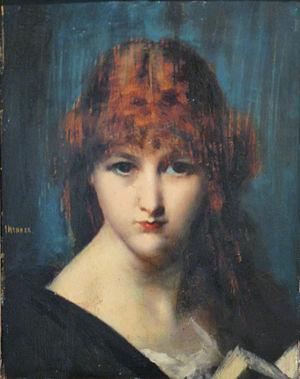
Jean-Jacques Henner, Portrait de femme, huile sur bois, Musée des beaux-arts de Mulhouse
Le musée des Beaux-Arts de Mulhouse est un musée d'art français situé à Mulhouse, dans un hôtel particulier du XVIIIᵉ siècle, également connu sous le nom de « villa Steinbach ». Aujourd'hui propriété de la ville, il a été fondé en 1864 à l'initiative de Frédéric Engel-Dollfus et de la Société industrielle de Mulhouse.